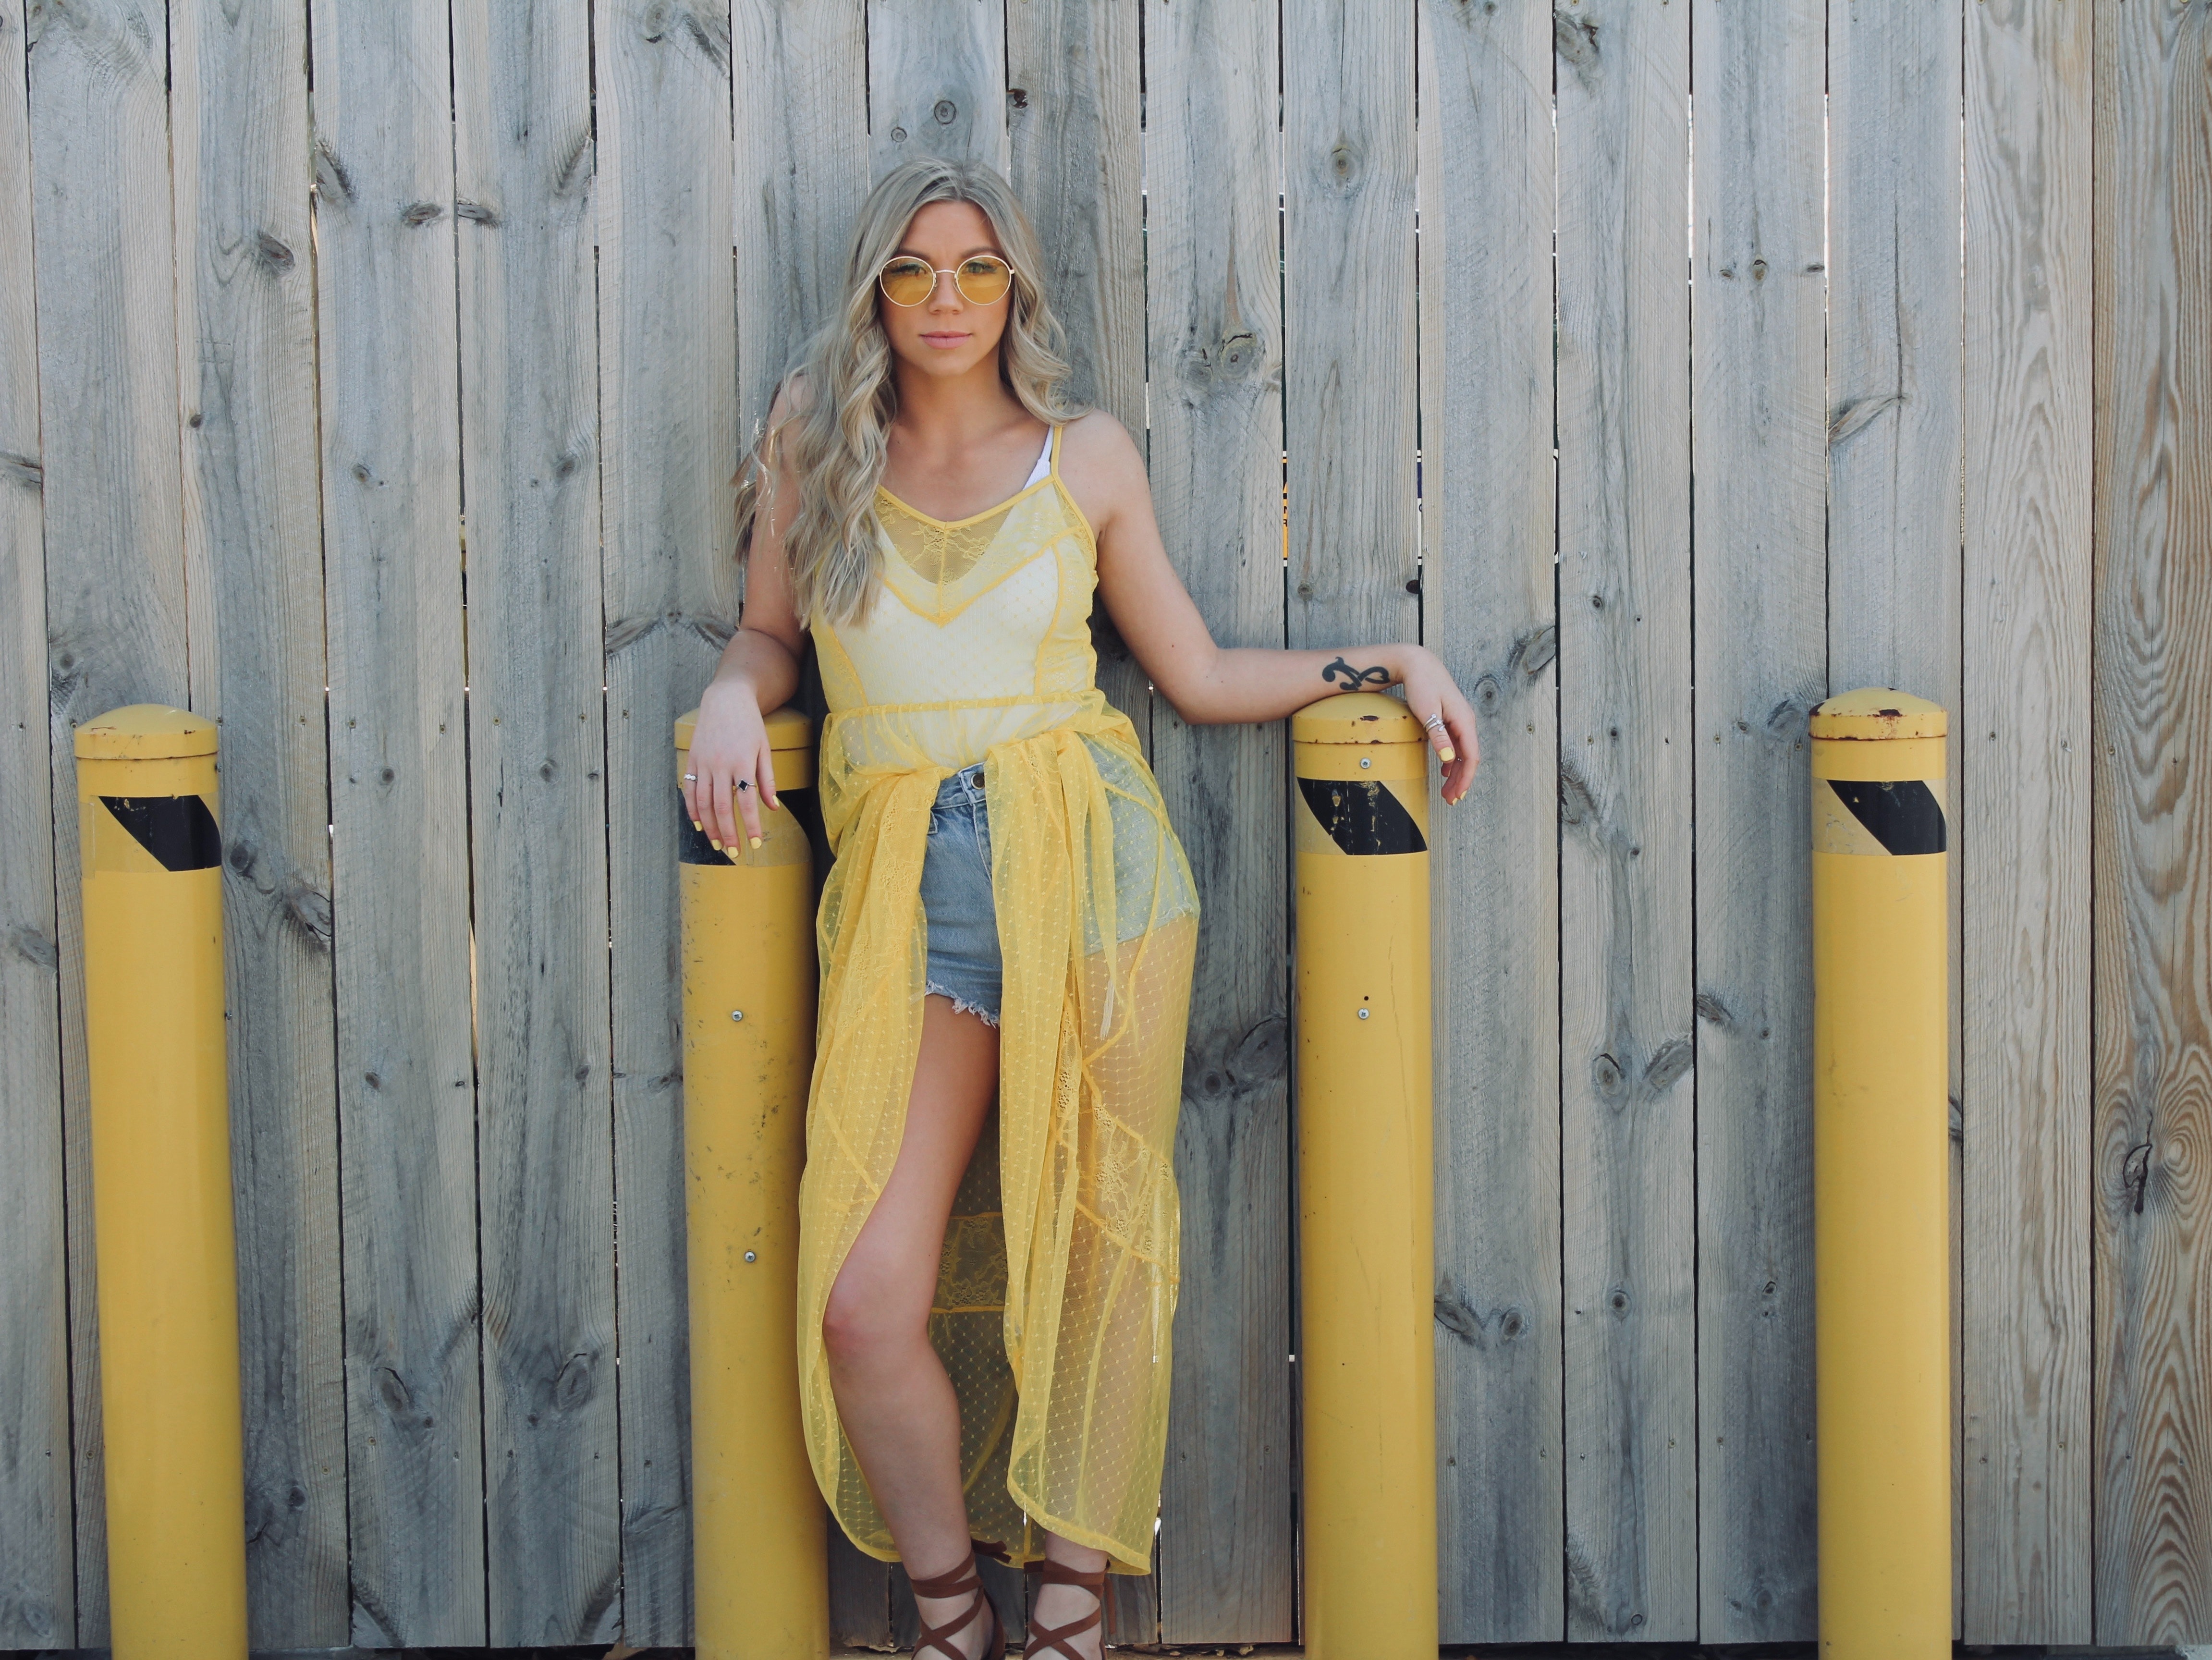
natural, glasses, shoe, shoulder, leg, waist, sunglasses, street fashion, thigh, yellow, eyewear, wood, knee, headgear, fashion design, denim, trunk, leisure, sportswear, long hair, electric blue, abdomen, human leg, blond, recreation, high heels, magenta, brown hair, sandal, peach, fashion model, personal protective equipment, sitting, fun, boot, costume, visual arts, jewellery, fashion accessory, photo shoot, vacation, model